Gaius Caesar

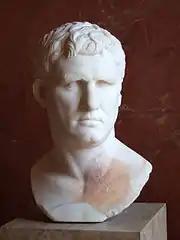
Bust of Gaius's father, Marcus Vipsanius Agrippa

Marcus Vipsanius Agrippa was an early supporter of Augustus (then "Octavius") during the Final War of the Roman Republic that ensued as a result of the assassination of Julius Caesar in 44 BC. He was a key general in Augustus' armies, commanding troops in pivotal battles against Mark Antony and Sextus Pompeius. From early on, Agrippa was trusted to handle affairs in the eastern provinces and was even given the signet ring of Augustus, who was seemingly on his deathbed in 23 BC, a sign that he would become "princeps" were Augustus to die. However, as soon as he recovered, Augustus began to show he favored his nephew, Marcus Claudius Marcellus, then just 19. However, Marcellus died of an illness that had spread throughout the city of Rome that year.